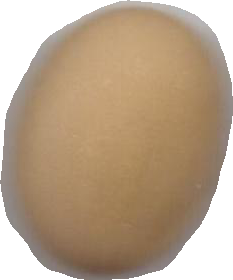
Variety: Anjasmoro